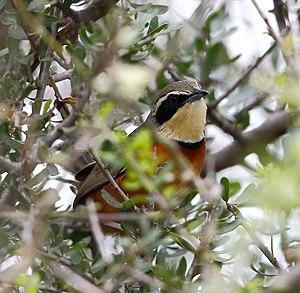
Le Cordon-noir à dos olive est une espèce de passereaux de la famille des Melanopareiidae.